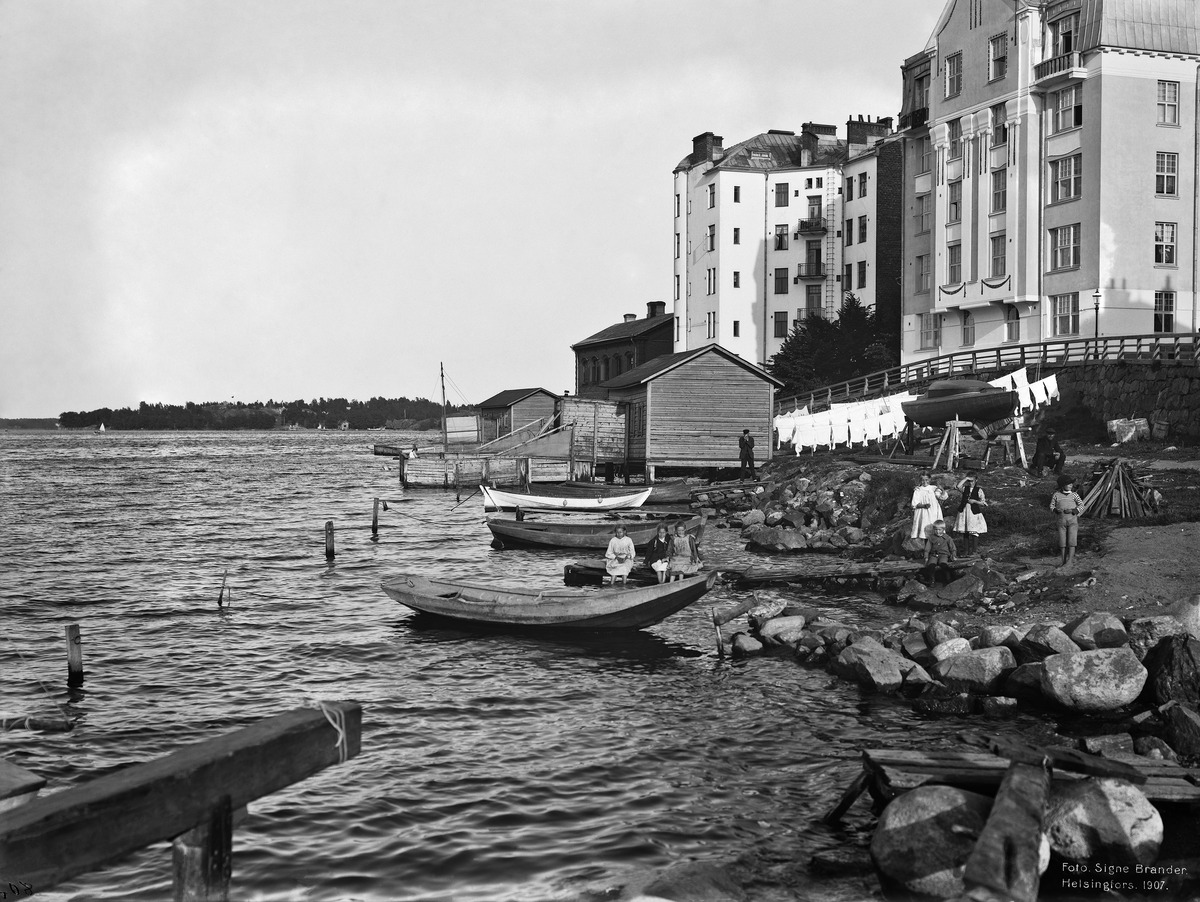
Siltavuorenranta
sisällön kuvaus: Siltavuorenranta. Meriuimala. Siltavuorenkatu (Kirjatyöntekijänkatu) 2c, 2b, 2a. Taustalla

Korkeasaari. mustavalkoinen
Kuvaaja: Brander, Signe, valokuvaaja
Ajankohta: kuvausaika 1907
Paikka: Suomi, Uusimaa, Helsinki, Kruununhaka Helsinki, Kirjatyöntekijänkatu 2c, 2b, 2a
Aiheet: rantaviiva, saaret, veneet, uimalat, lapset